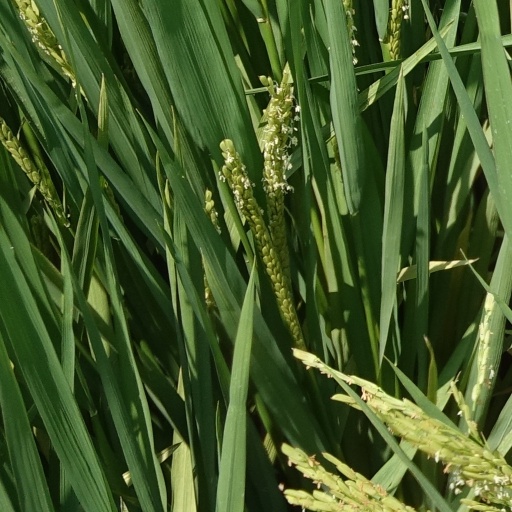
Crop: rice